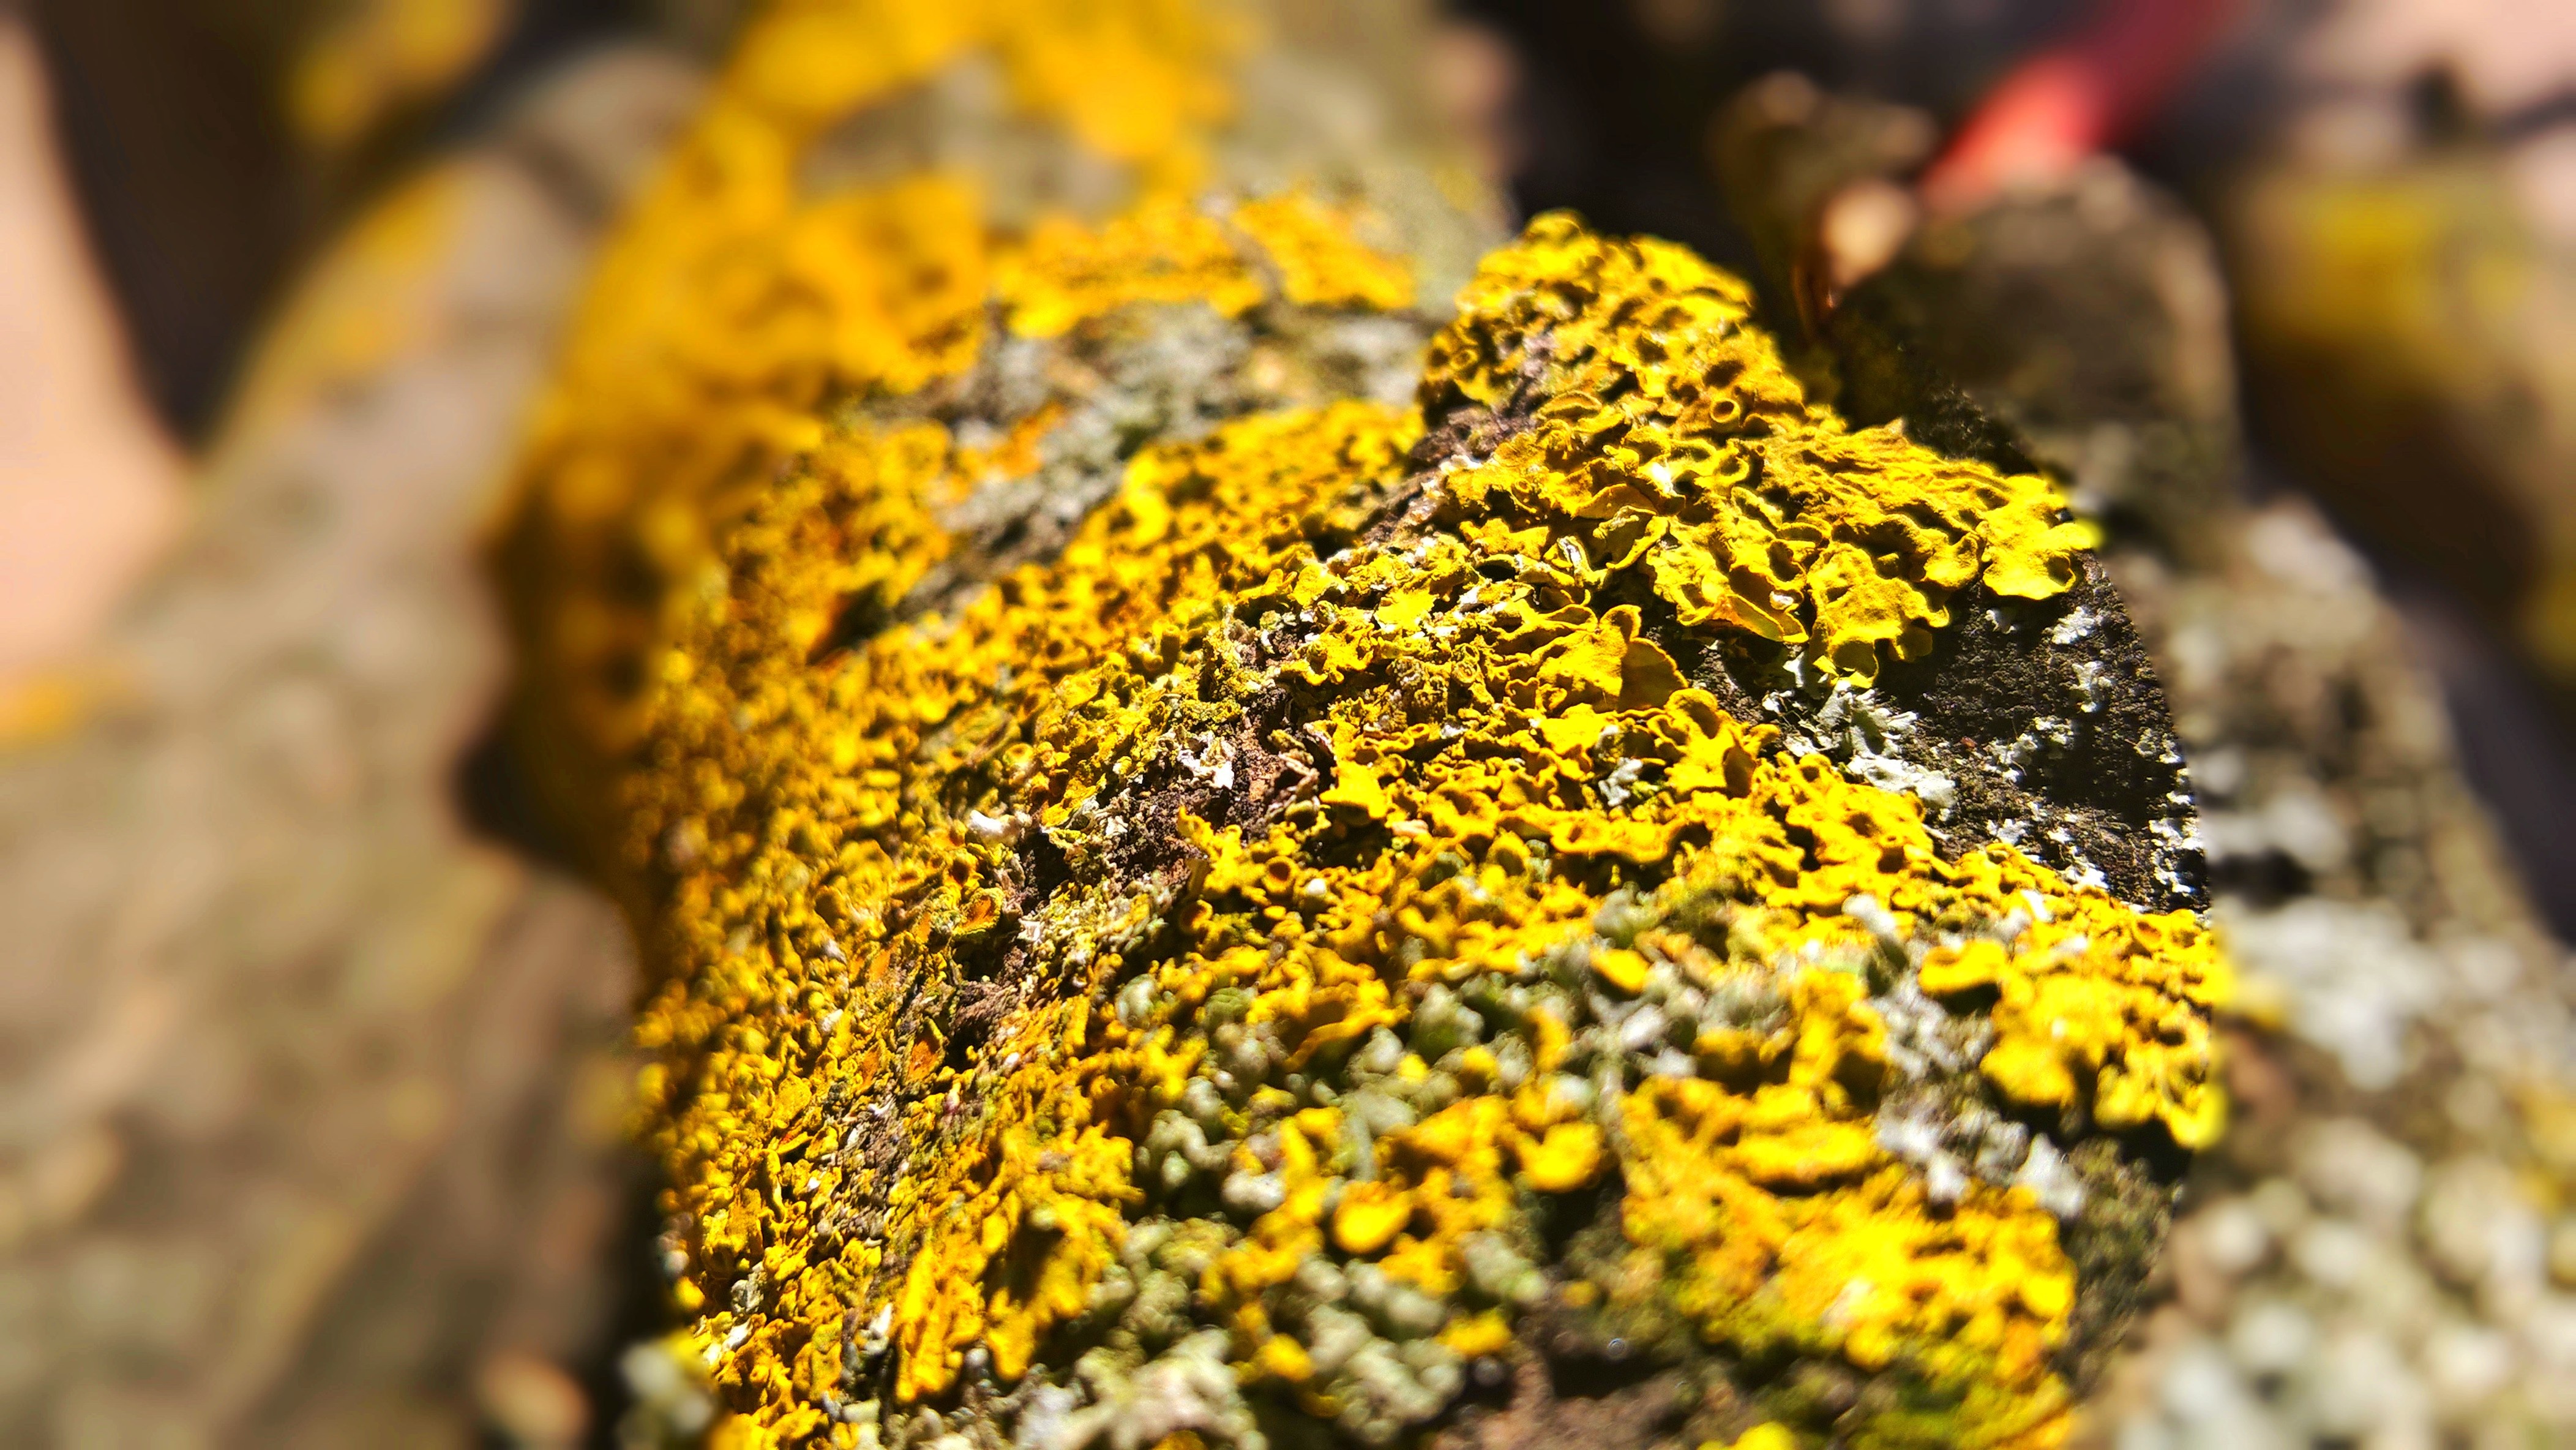
nature, plant, leaf, flower, pollen, autumn, soil, botany, yellow, flora, close up, macro photography, flowering plant, daisy family, sunflower seed, land plant